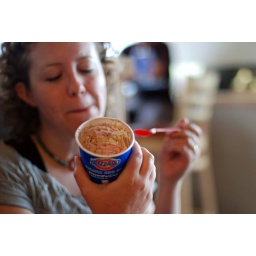
in salem coming back from eugene road trip to black sheep gathering